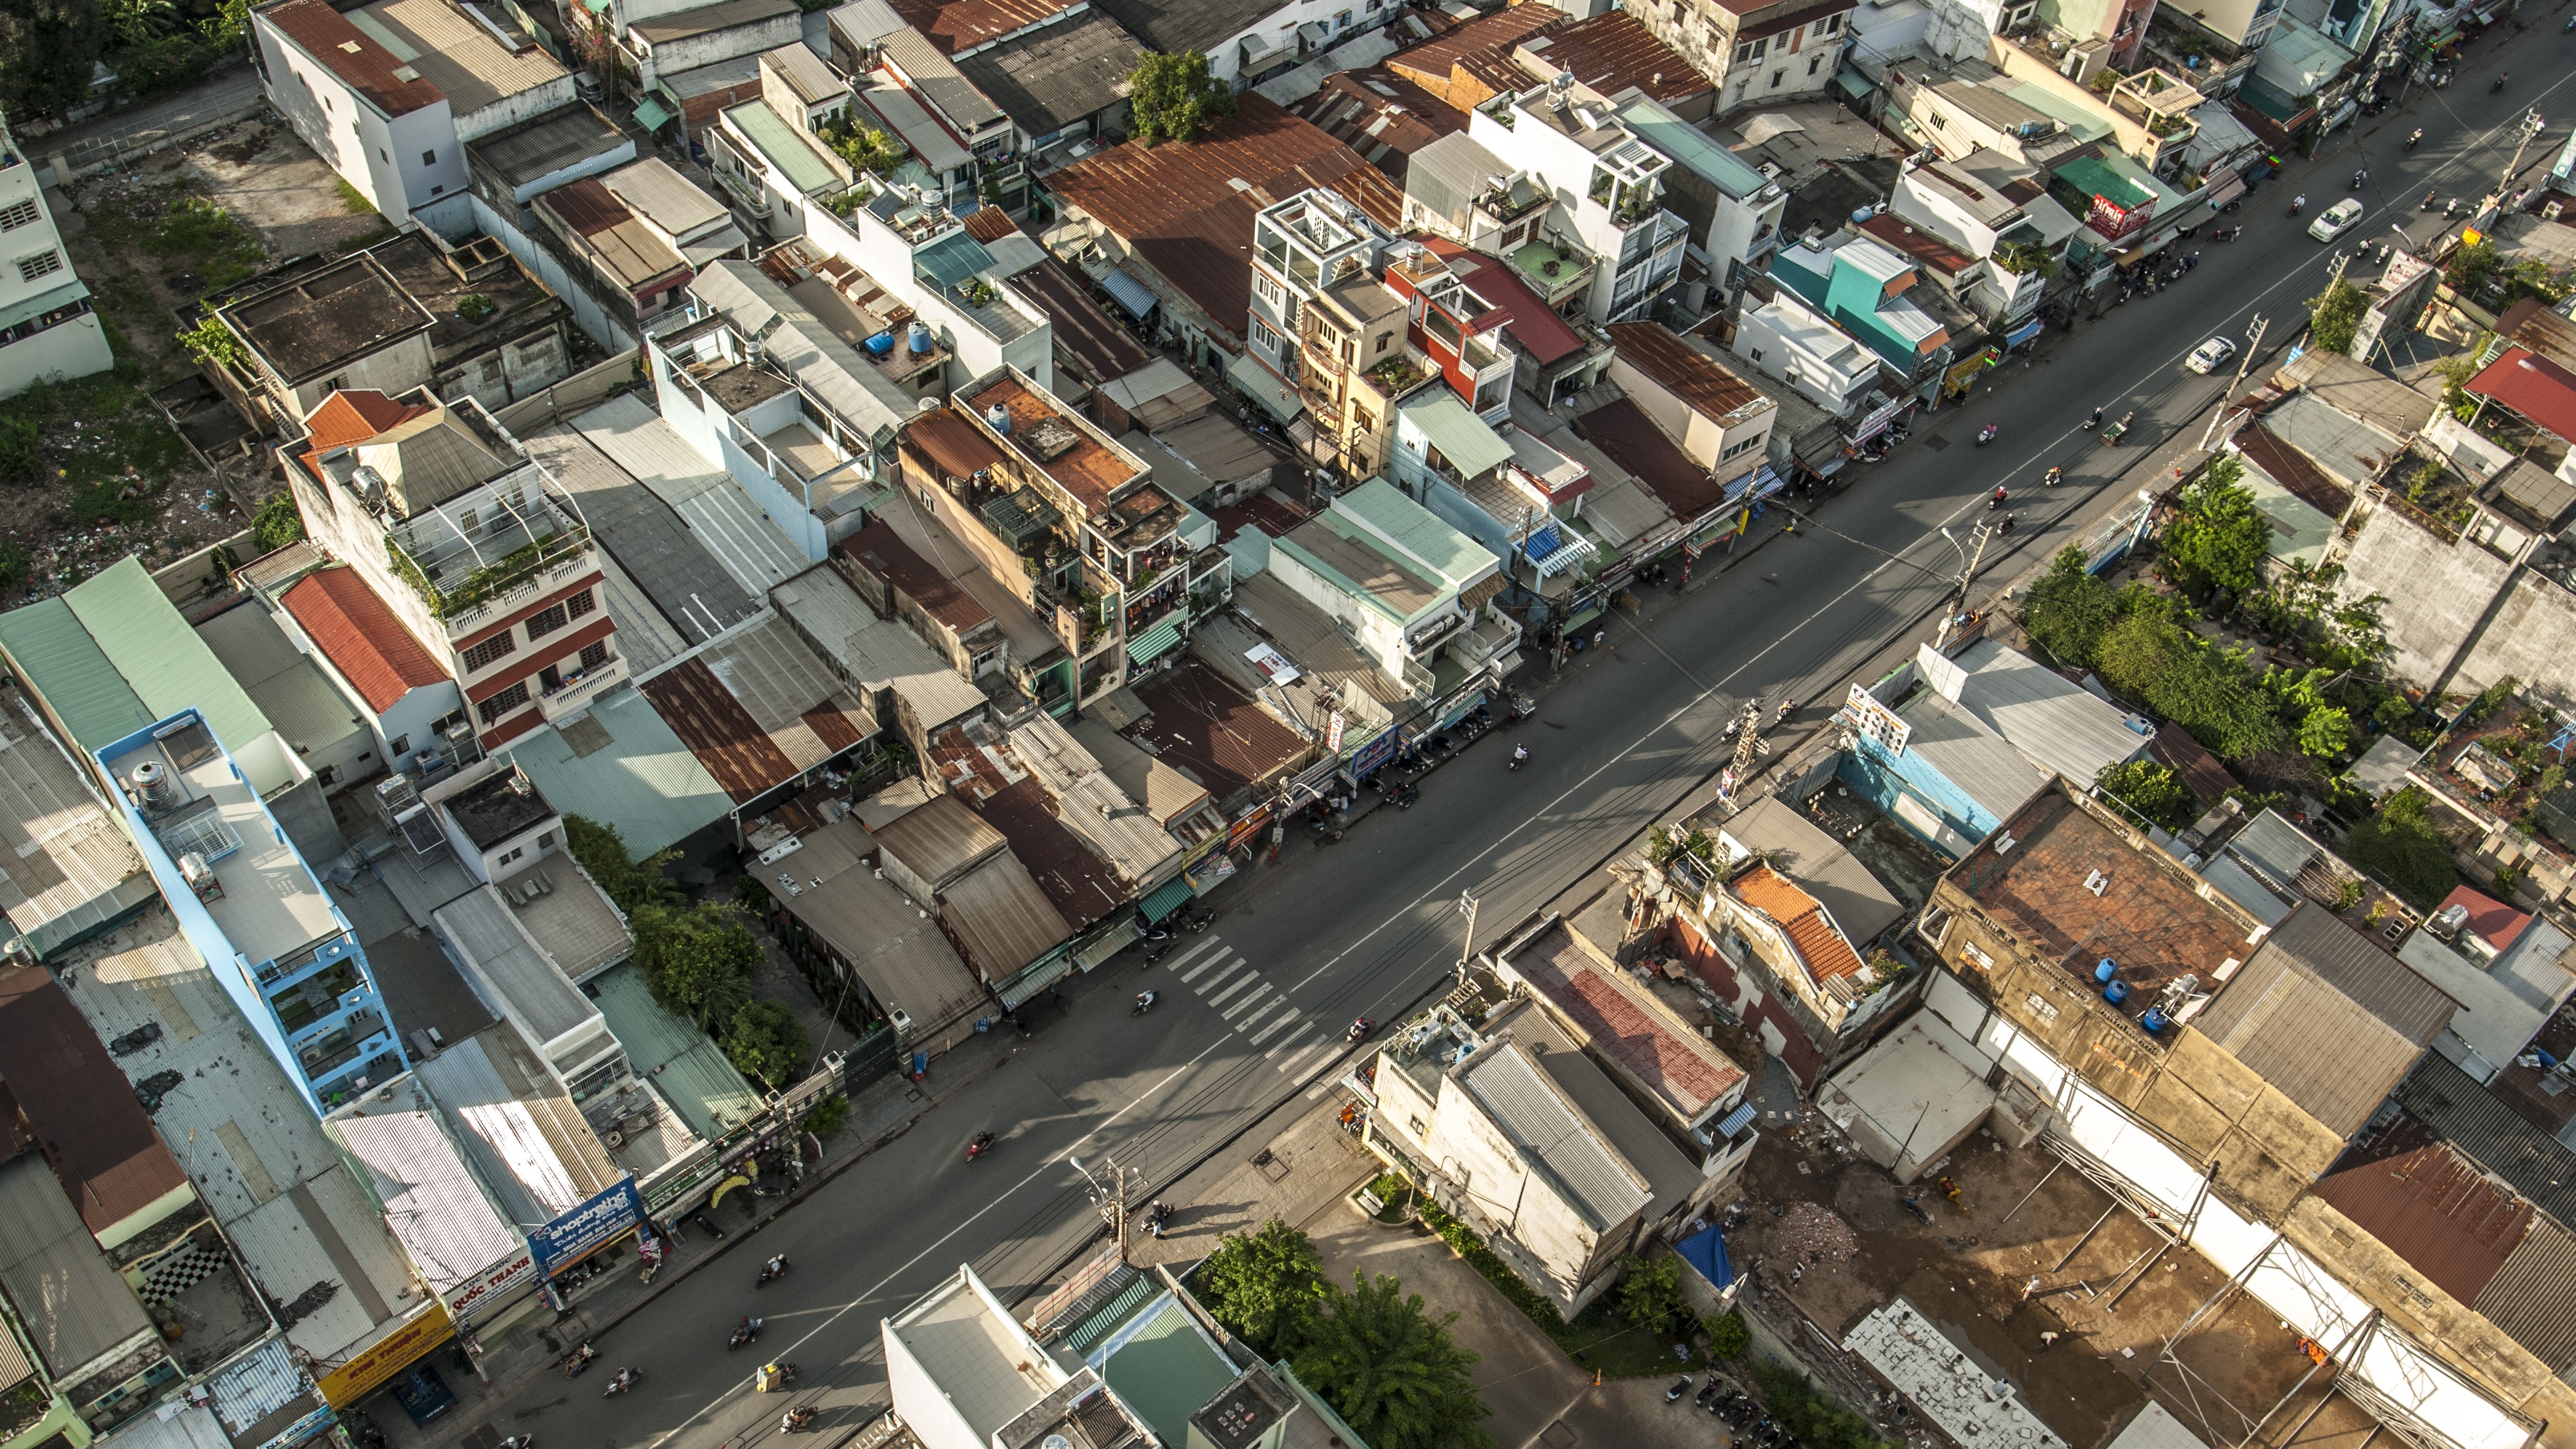
architecture, road, skyline, street, photography, house, town, building, city, skyscraper, cityscape, panorama, downtown, suburb, construction, plaza, property, tower block, background, metropolis, condominium, neighbourhood, bird's eye view, aerial photography, urban area, urban design, residential area, human settlement, metropolitan area